Baïgorry Valley

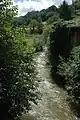
The Nive des Aldudes at Urepel.

The Aldudes Massif, nestled within the drainage basin of the Adour, channels its waters almost entirely northeast, feeding two tributaries of the Nive: the Nive d'Arnéguy and the Nive des Aldudes. These streams originate in the massif, approximately 1,600 meters (5,250 ft) and 800 meters (2,625 ft) from the southern edge of the primary Paleozoic block. They flow within an ancient basin-shaped by inverted relief, exposing a flattened, eroded core of older rock beneath a sedimentary periclinal cover.